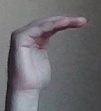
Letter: haa